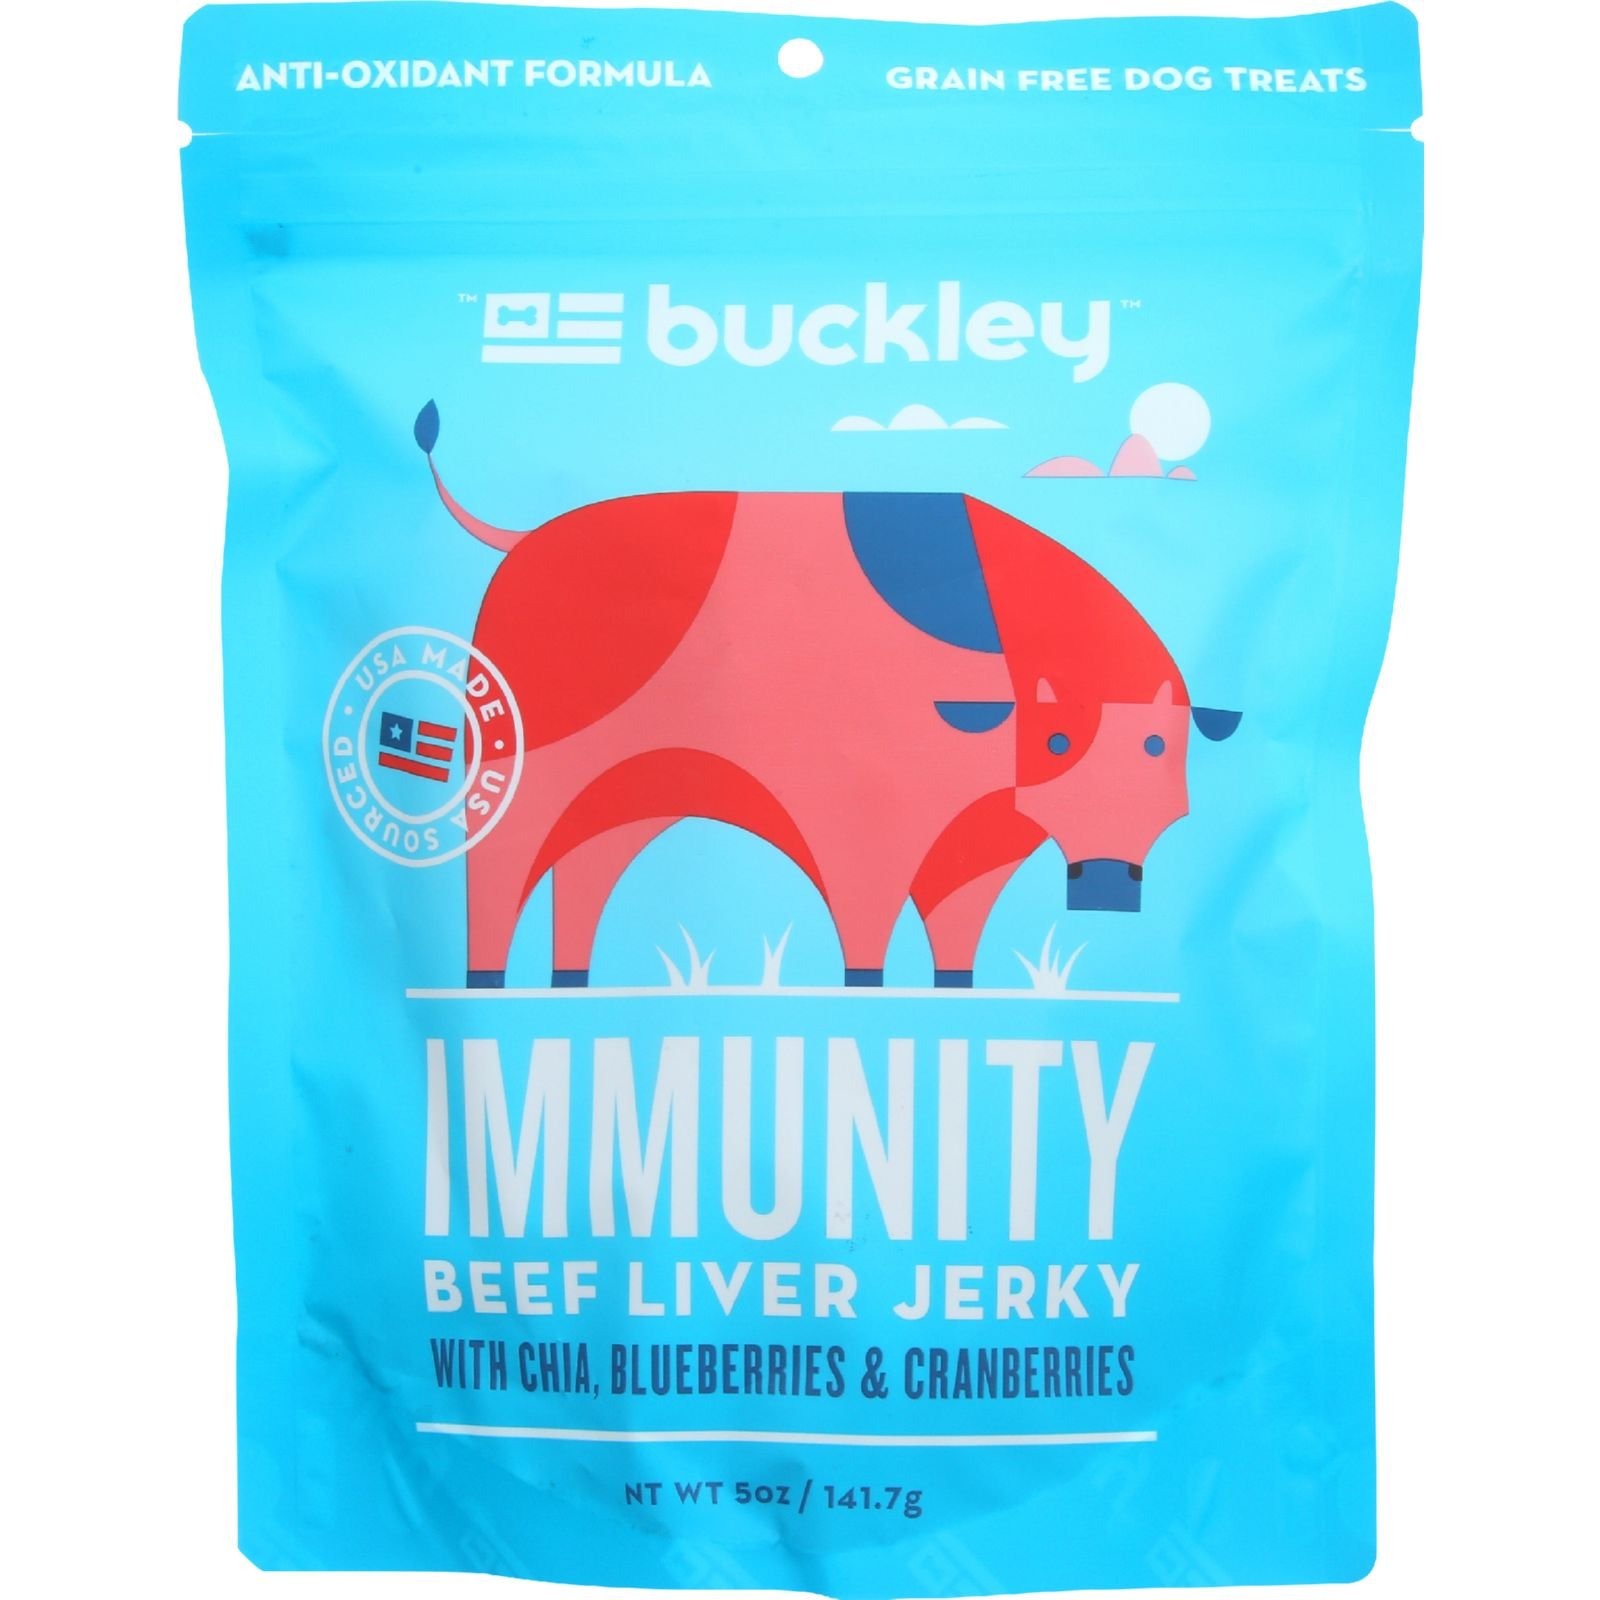
Item Name: Bixbi - Jerky Skin & Coat Bf Livr - Case of 6-5 OZ
Value: 30.0
Unit: Ounce

Price: 8.31